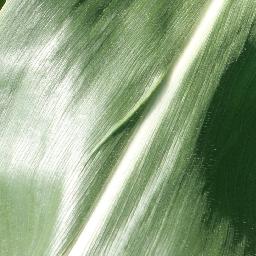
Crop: corn
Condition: (maize)_healthy